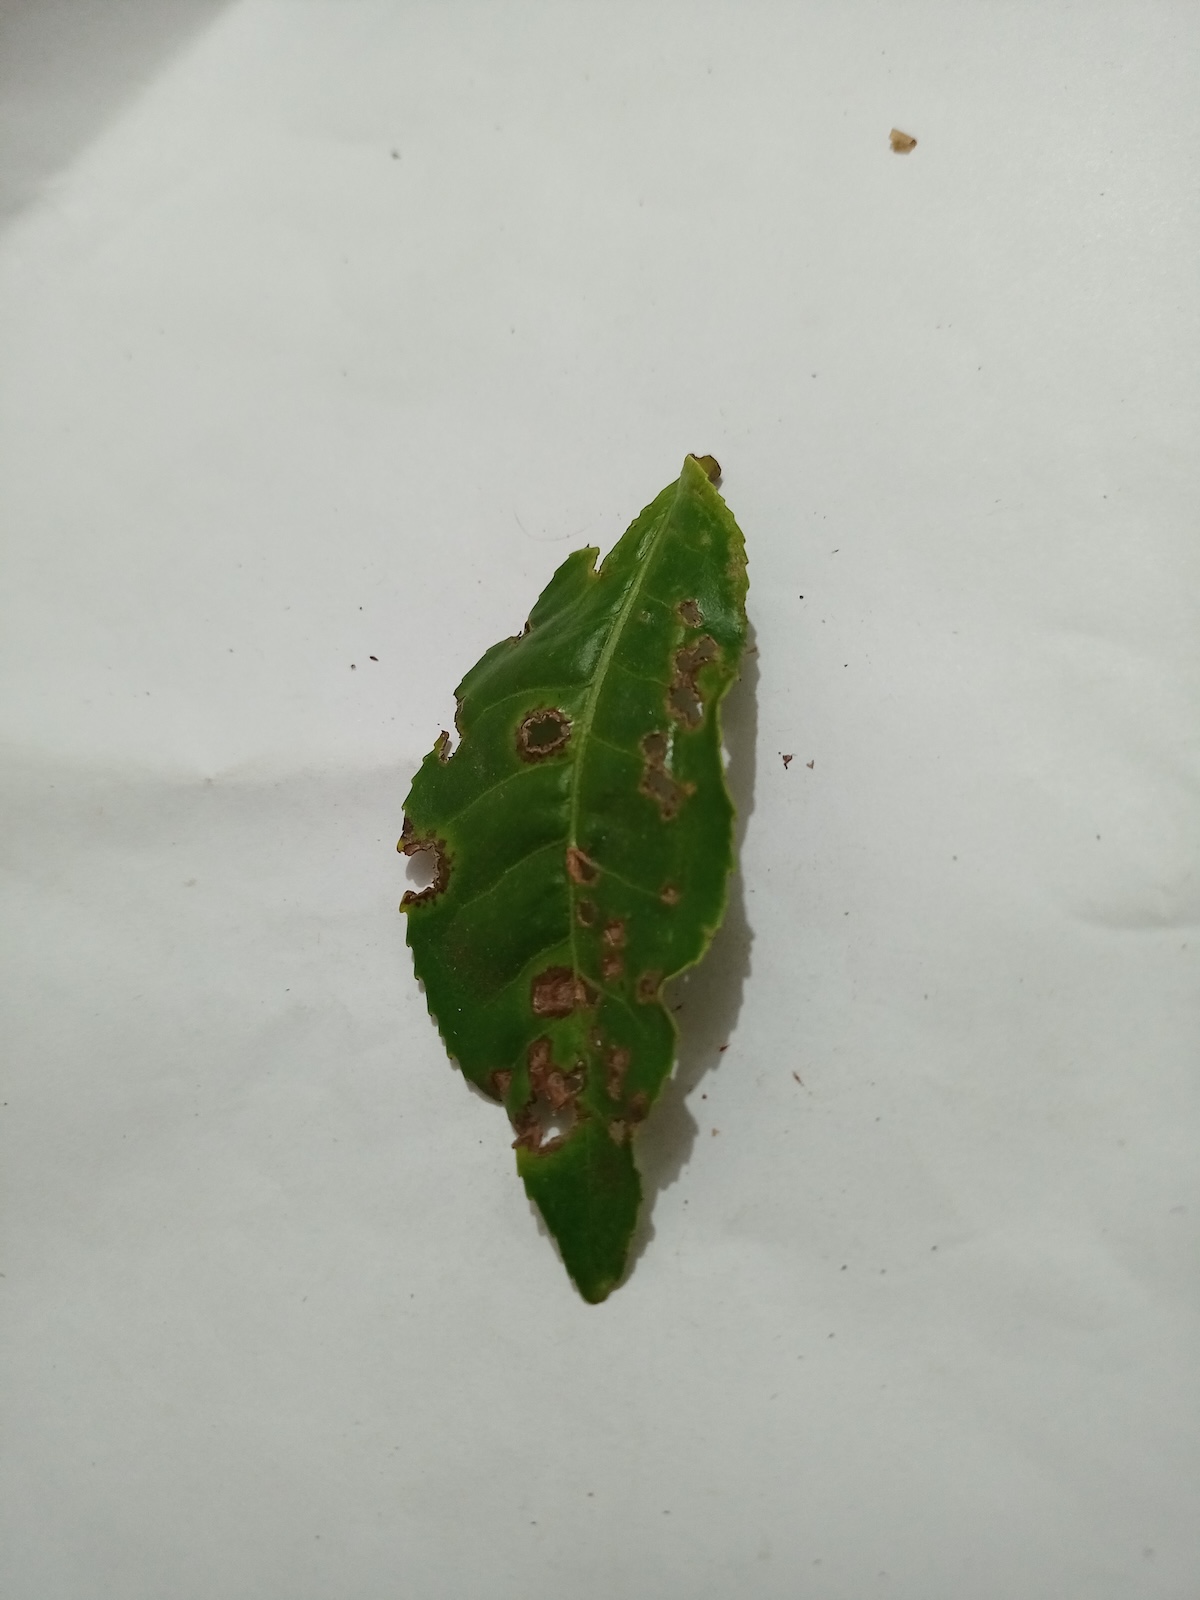
Label: Green mirid bug